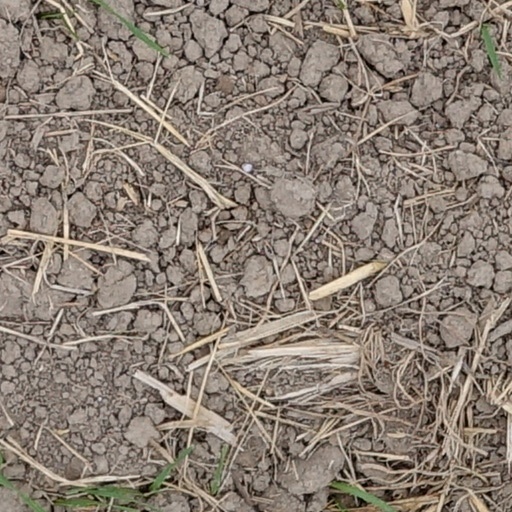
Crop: wheat